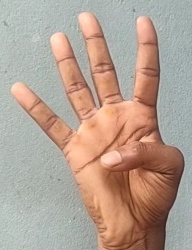
ASL sign: 4